University of Pennsylvania Band

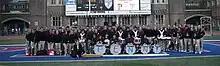
The 2015-2016 band

The Penn Band performs at campus events and traditions, all Football games, and nearly all Men's and Women's Basketball games. The group also tours along the East Coast. The group's appearances include NCAA tournament games since the 1970s, ESPN Game Day Live, MSNBC Hardball, and the Fox and Friends Morning Show. In 2007, the band had the opportunity to perform with rock drummer Simon Kirke on the Penn campus. In December 2008, the Band appeared on a nationally televised sports special on CBS Sports, and in April 2008, the Band performed for Bill Clinton and Hillary Clinton at an election rally on the Penn campus.